Bernhard Luginbühl

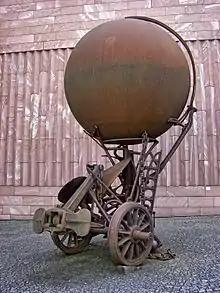
Sculpture "Dickfigur Beteigeuze" (1996) in front of the Museum Tinguely Basel, Switzerland.

Bernhard Luginbühl (16 February 1929 – 19 February 2011) was a Swiss sculptor.